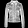
Label: Coat